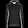
Label: Pullover